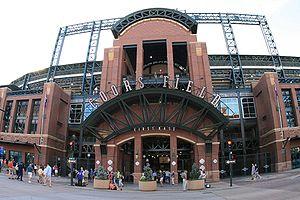
Les Séries de divisions de la Ligue nationale de baseball 1995 font partie des séries éliminatoires de la Ligue majeure de baseball. Ce tour éliminatoire est constitué de deux séries jouées au meilleur de cinq parties par quatre clubs de la Ligue nationale de baseball, l'une des deux composantes des Ligues majeures de baseball.
Denver est la capitale et la ville la plus peuplée de l'État du Colorado, aux États-Unis.
Le Coors Field est un stade de baseball situé dans le Lower Downtown de Denver, au Colorado. Il est sponsorisé par la Coors Brewing Company, une marque de bière.